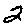
Label: 2